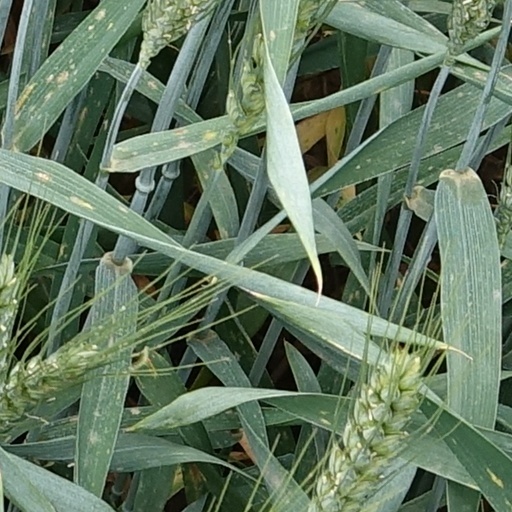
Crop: wheat